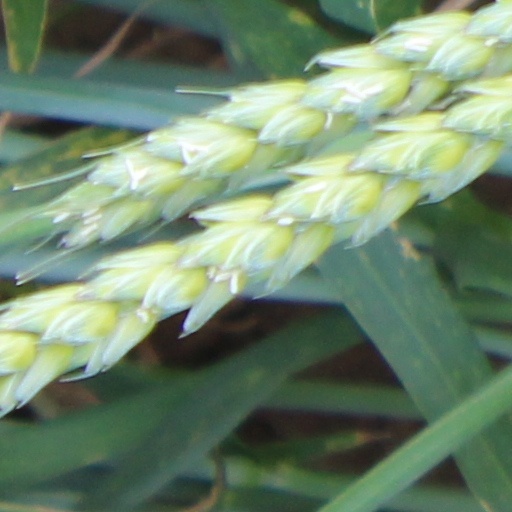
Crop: wheat